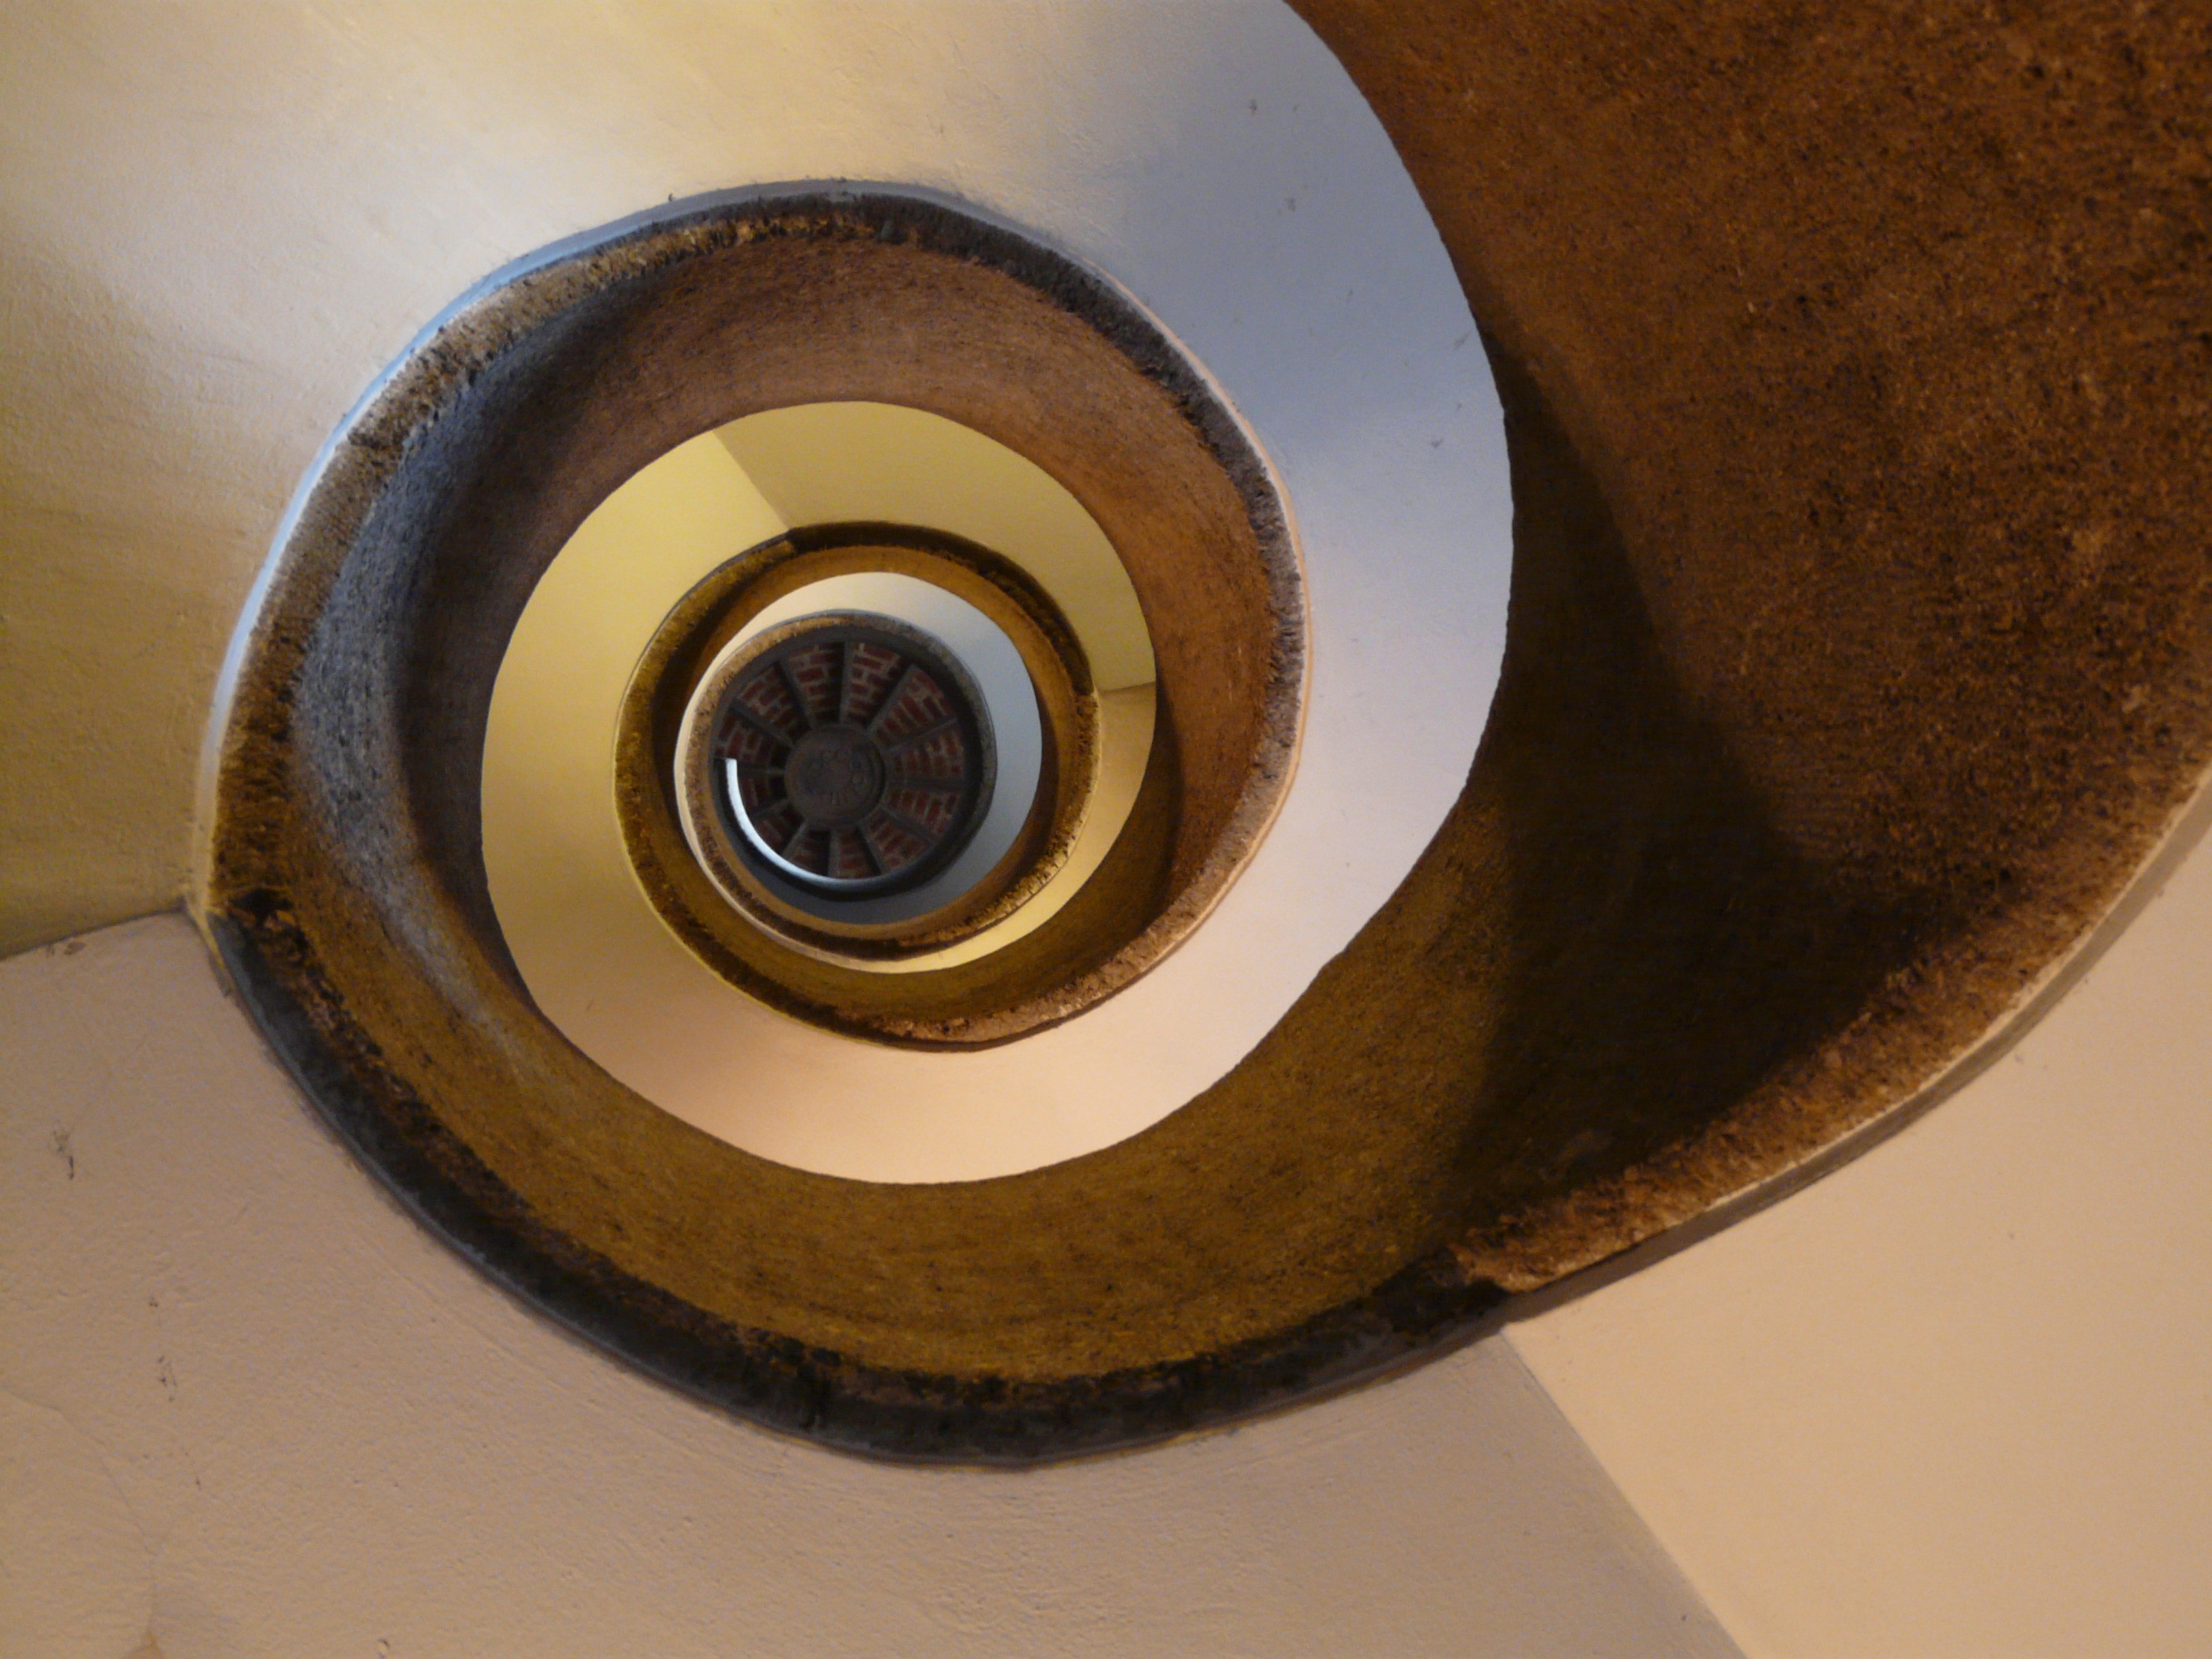
architecture, wood, wheel, spiral, stone, staircase, high, ceramic, spiral staircase, circle, art, snail, stairs, rise, shape, away, emergence, gradually, man made object